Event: Nepal Earthquake
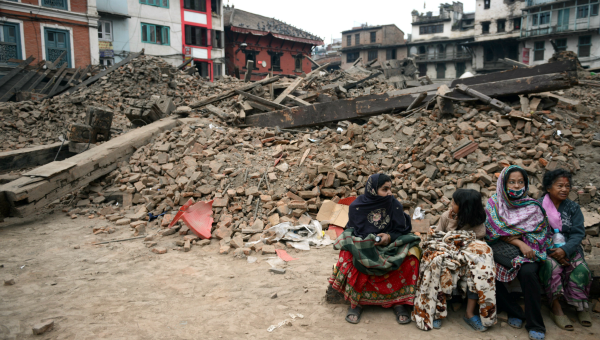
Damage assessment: damage